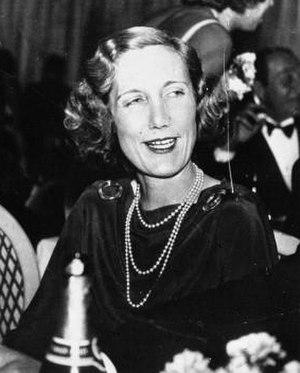
Beryl Markham est une aviatrice kényane d'origine britannique. Elle est une des premières pilote de brousse kényane. Aventurière, entraîneuse de chevaux de course et écrivaine, elle est la première pilote à traverser l'Atlantique d'est en ouest sans escale et en solo. Elle raconte ses aventures dans ses mémoires West with the Night.